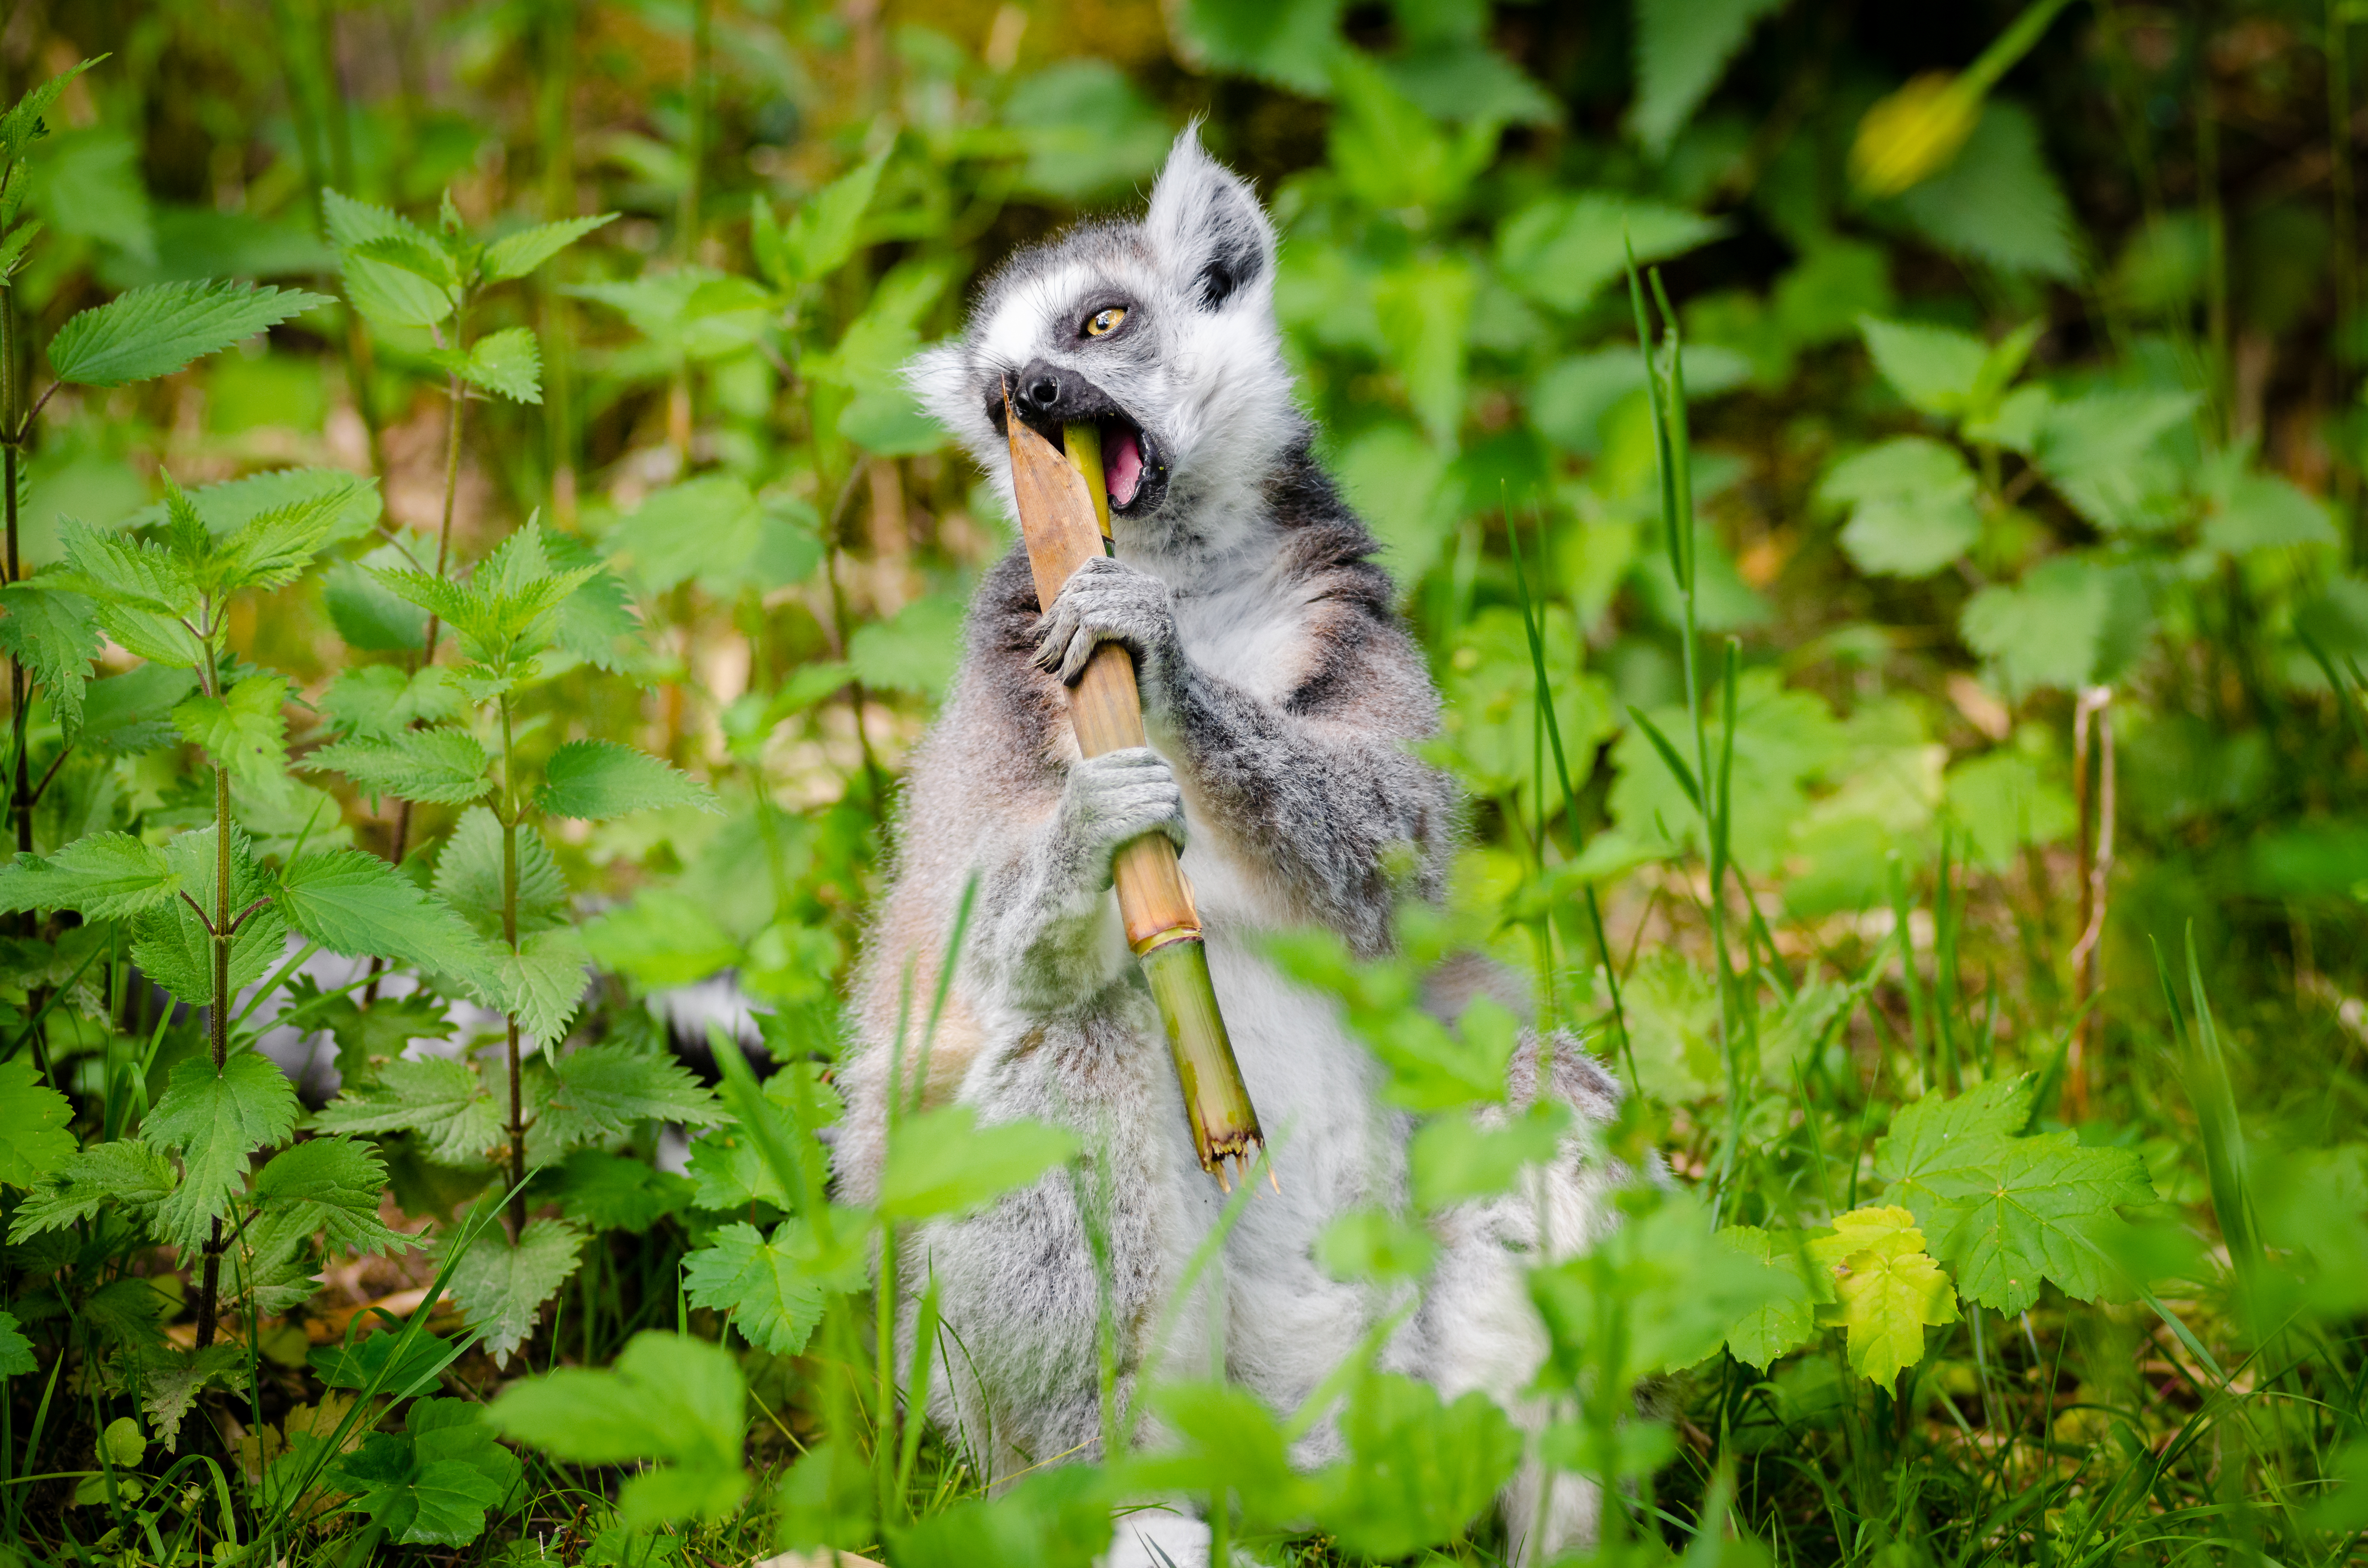
nature, flower, animal, wildlife, zoo, mammal, fauna, madagascar, vertebrate, lemur